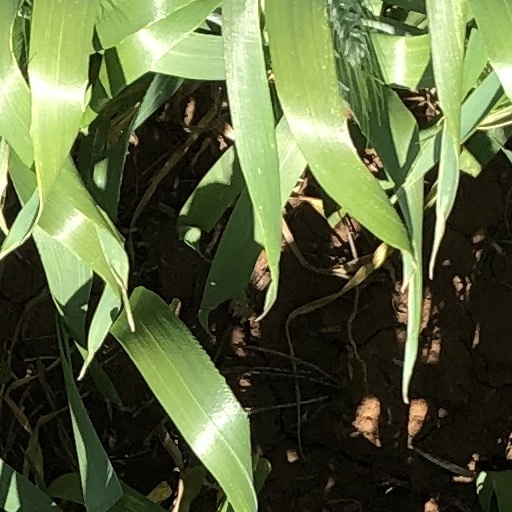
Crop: wheat